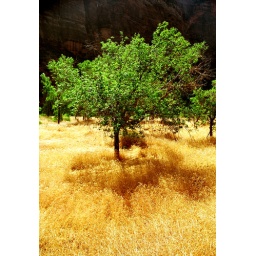
Tree and golden field near Grand Canyon, 2003.07